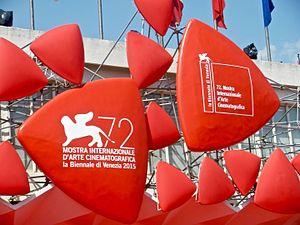
La Mostra de Venise 2015, la 72ᵉ édition du festival international du film de Venise, s'est tenue du 2 septembre au 12 septembre 2015.